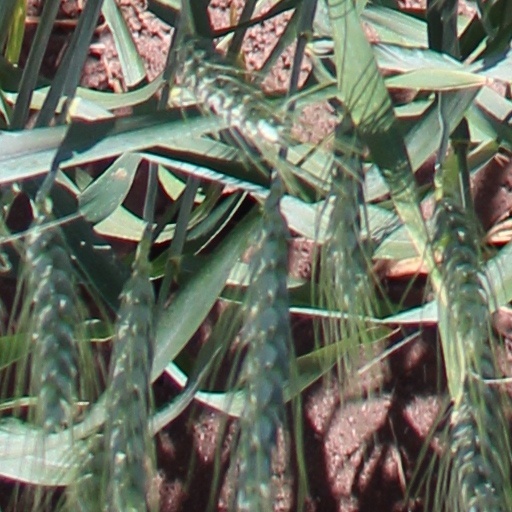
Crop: wheat